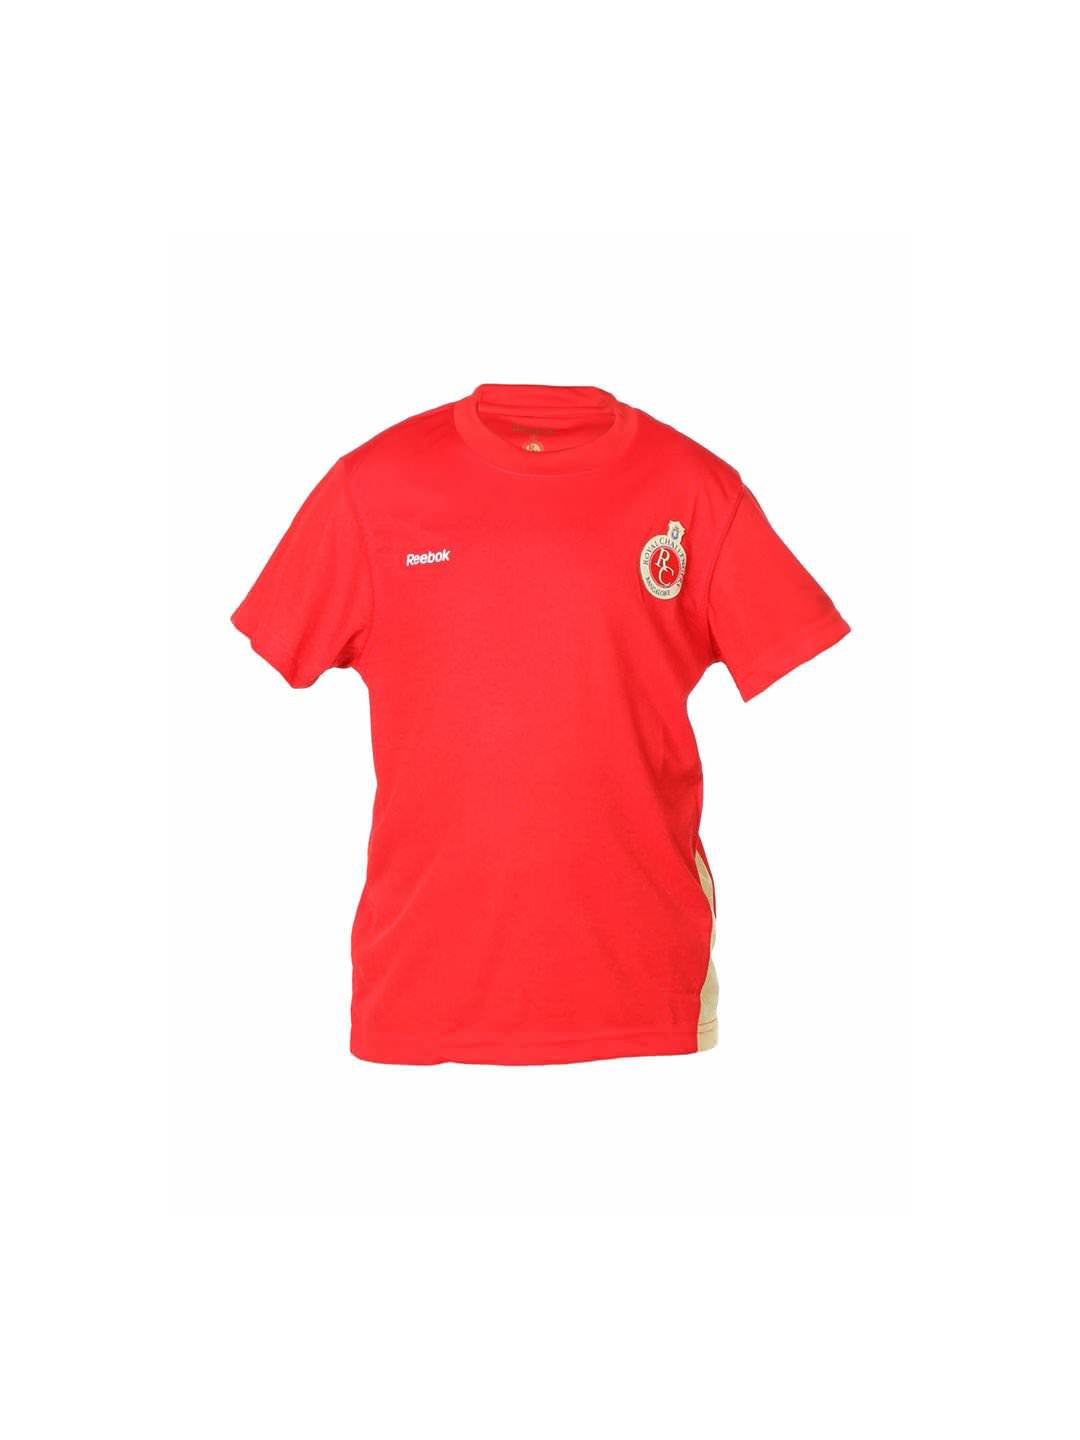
RCB Boys Fangear Tee
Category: Apparel / Topwear / Tshirts
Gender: Boys
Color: Red
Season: Summer 2011
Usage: Sports